José Batagliero

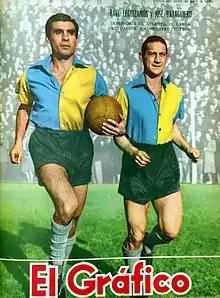

José Batagliero (1 January 1916 – 11 March 1976) was an Argentine footballer. He played in ten matches for the Argentina national football team from 1940 to 1945. He was also part of Argentina's squad for the 1941 South American Championship.